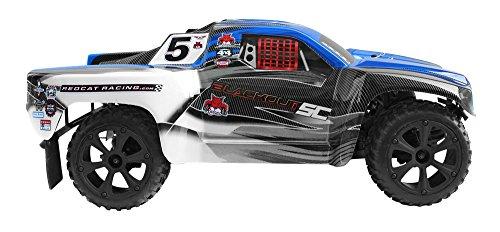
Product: Redcat Racing Blackout SC 1/10 Scale Electric Short Course Truck with Waterproof Electronics Vehicle, Blue
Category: Toys & Games | Hobbies | Remote & App Controlled Vehicles & Parts | Remote & App Controlled Vehicles | Trucks
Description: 16T brushed RC550 electric motor, Waterproof 40A brushed ESC, Waterproof high torque steering servo, 2.4GHz radio system.
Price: $114.92